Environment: real
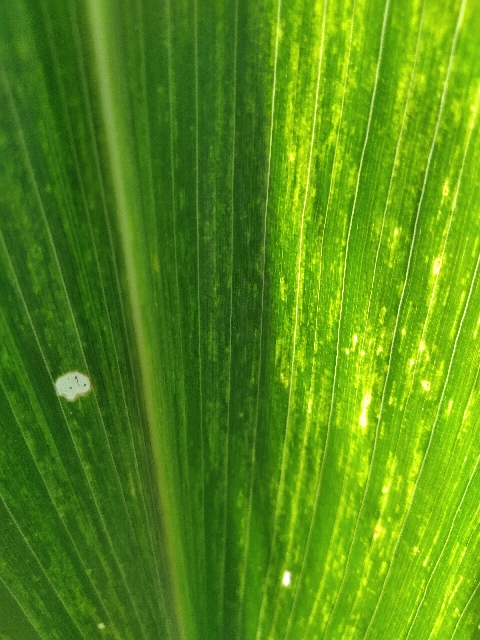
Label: lethal_necrosis